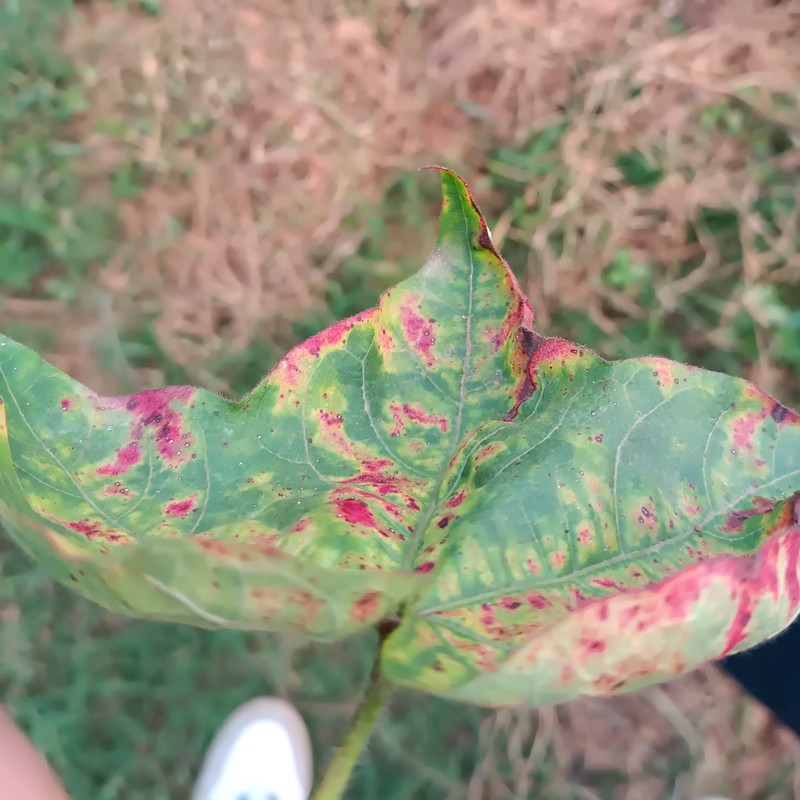
Label: Leaf Redding